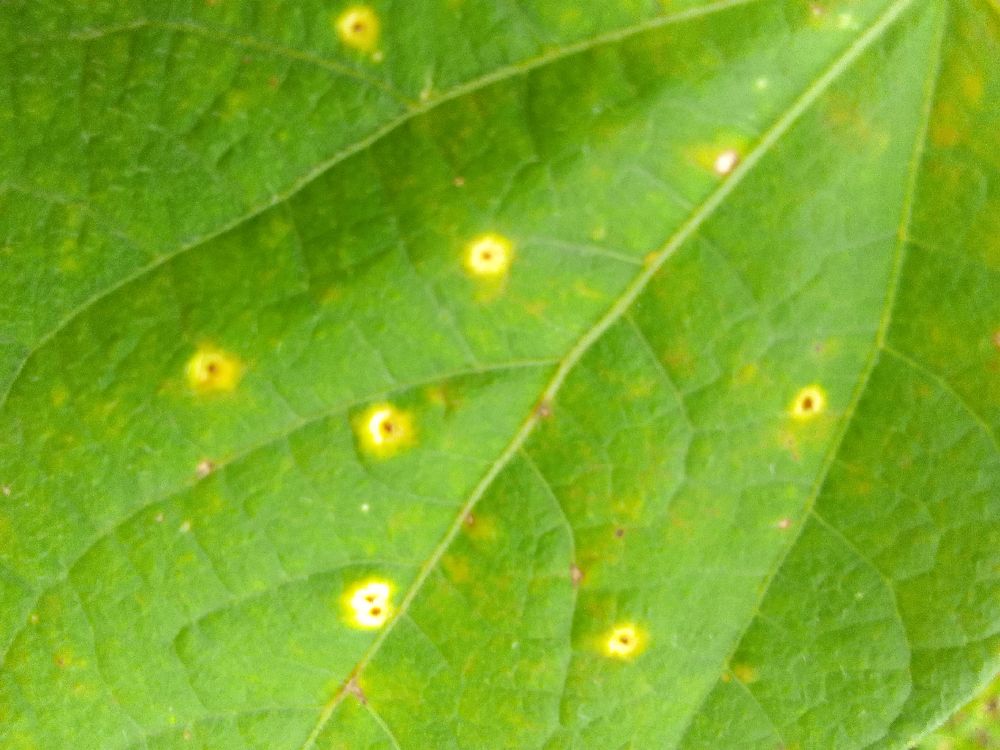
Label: rust